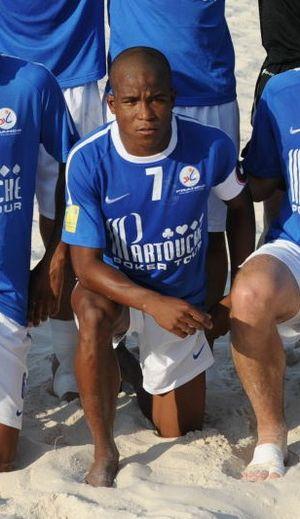
Jérémy Basquaise avec l'équipe de France de Beach soccer en 2010.
Jérémy Basquaise, né le 21 septembre 1985 à Saint-Paul, est un footballeur français international de football de plage.
L'équipe de France de football de plage en 2011 dispute le Championnat d'Europe et est invitée au BSWW Mundialito.